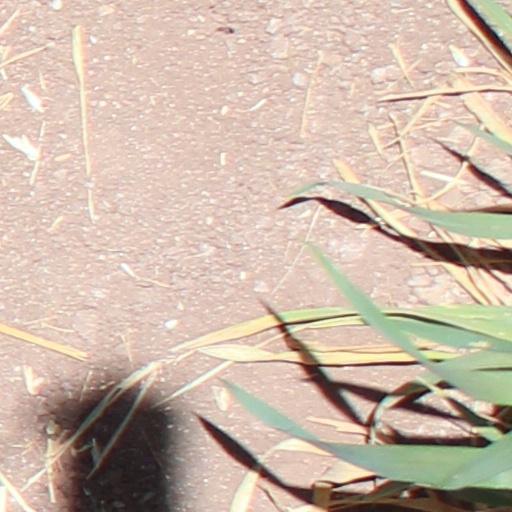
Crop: wheat